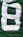
Number: 8